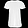
Label: T - shirt / top